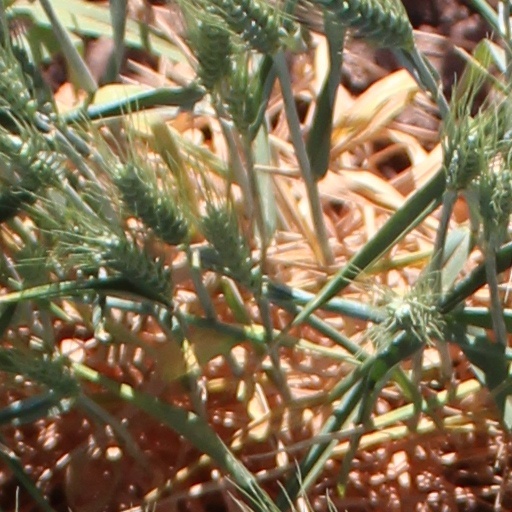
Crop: wheat